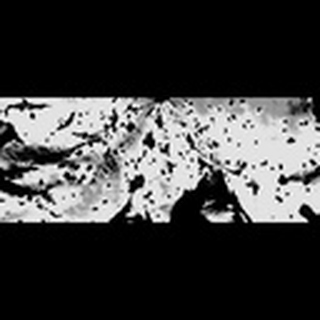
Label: cotton_bacterial_blight